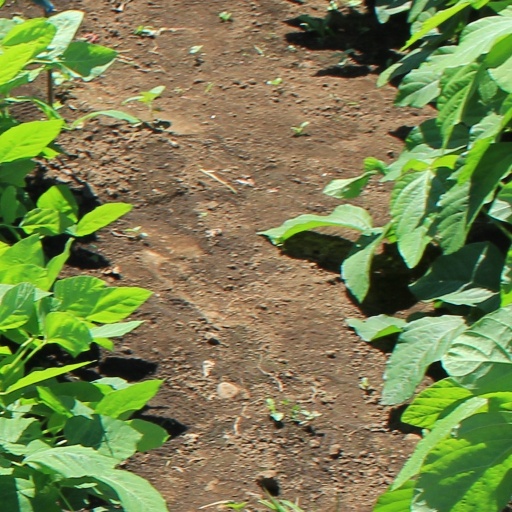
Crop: soybean